Romain Pitau

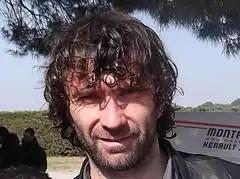
Pitau in 2013

Romain Pitau (born 8 August 1977) is a French professional football manager and former player who played as a midfielder. He was most recently the manager of Ligue 1 club Montpellier.